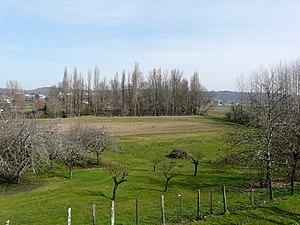
La vallée de la Dordogne à Saint-Germain-et-Mons, Dordogne, France.
Saint-Germain-et-Mons est une commune française située dans le département de la Dordogne, en région Nouvelle-Aquitaine.